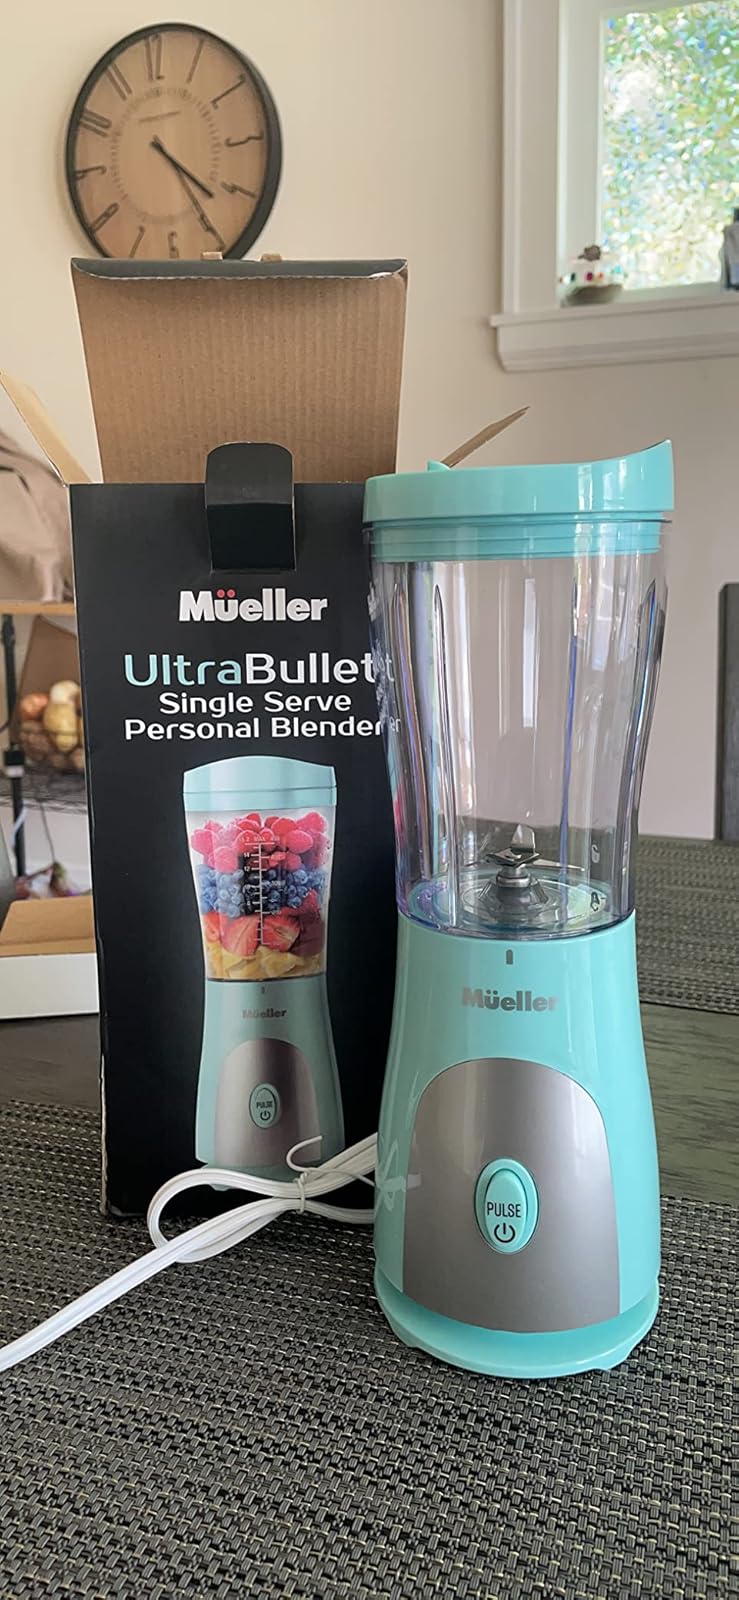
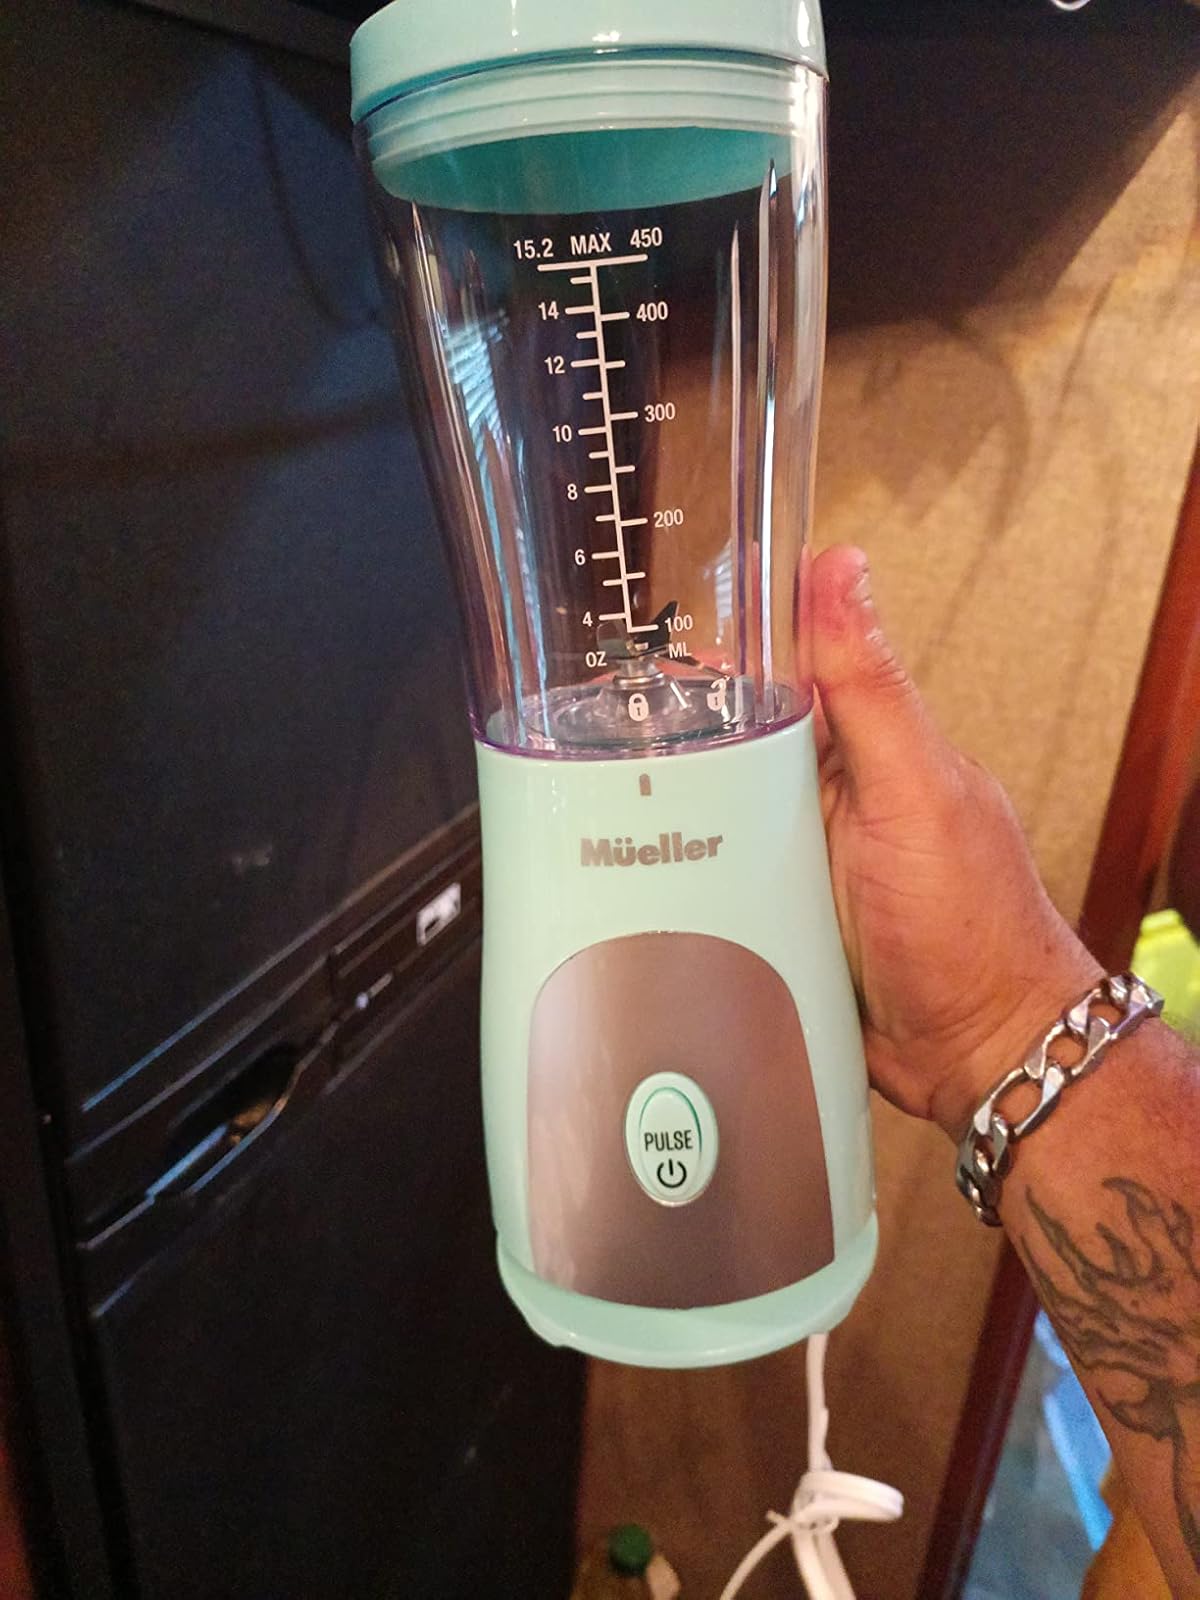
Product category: items_blender
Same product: yes